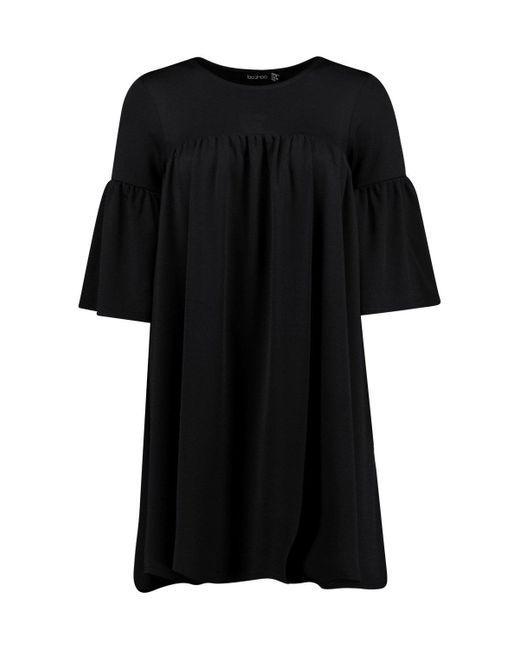
Halbärmliges Midikleid mit Rundhalsausschnitt für Damen